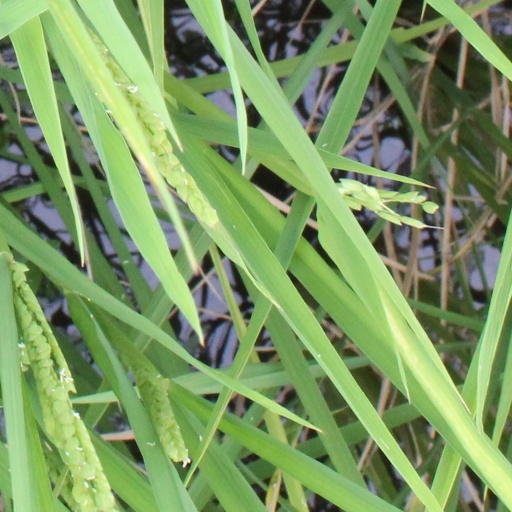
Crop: rice